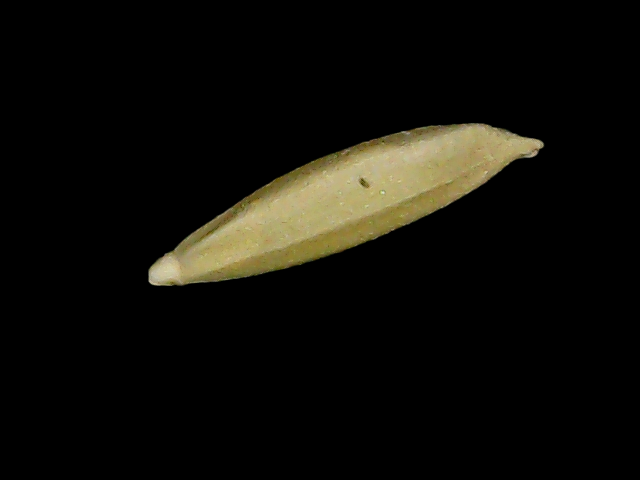
Rice variety: Bd85